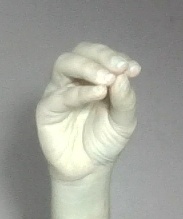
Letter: ha